Tugay

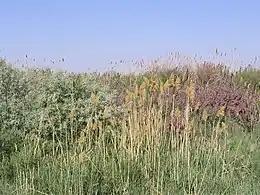
Tugai vegetation along the Syr-Darya in Kazakhstan, Central Asia.

Tugay is a form of riparian forest or woodland associated with fluvial and floodplain areas in arid climates. These wetlands are subject to periodic inundation, and largely dependent on floods and groundwater rather than directly from rainfall. Tugay habitats occur in semi-arid and desert climates in Central Asia. Because Tugay habitat is usually linear, following the courses of rivers in arid landscapes, Tugay communities often function as wildlife corridors. They have disappeared or become fragmented over much of their former range.